Boustead Institute

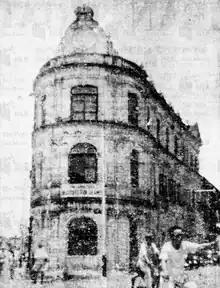
The building in 1951

Boustead Institute was a building located at the junction of Tanjong Pagar Road and Anson Road in Singapore which initially served as a hostel for seamen. It later housed the Toby's Paradise bar, and was demolished in the 1970s.